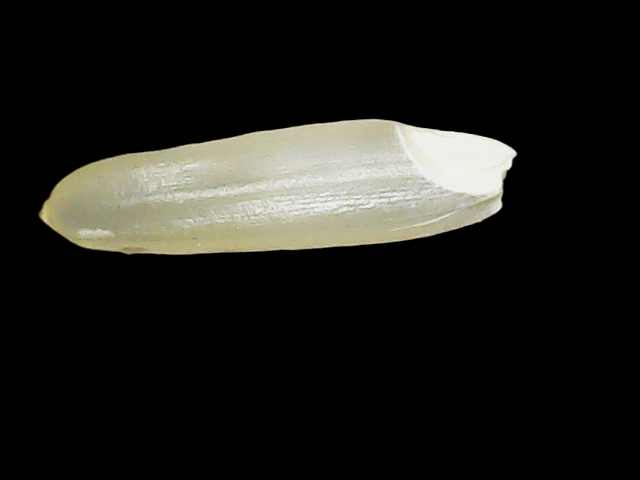
Rice variety: Binadhan25